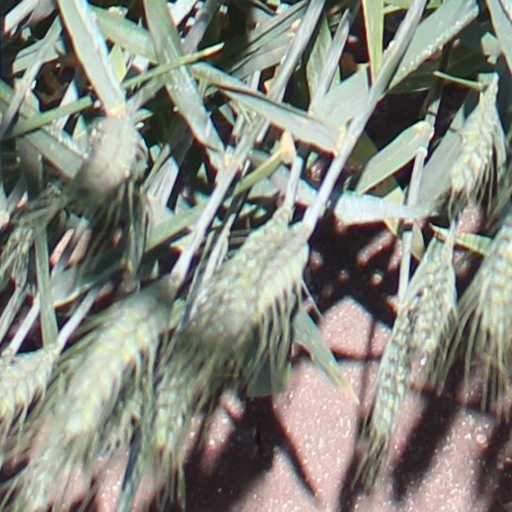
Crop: wheat